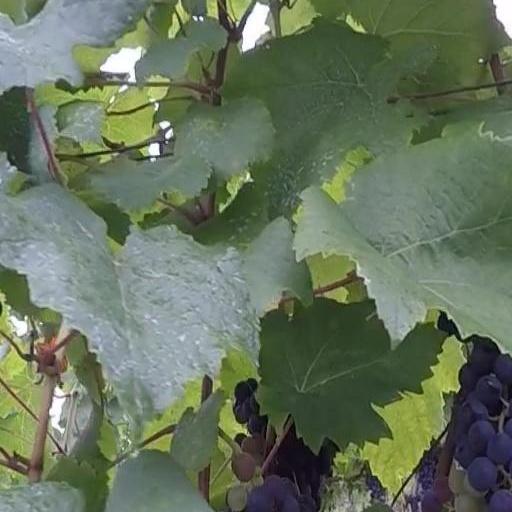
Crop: grape